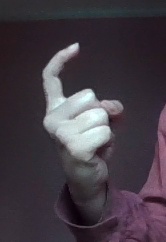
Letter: ra